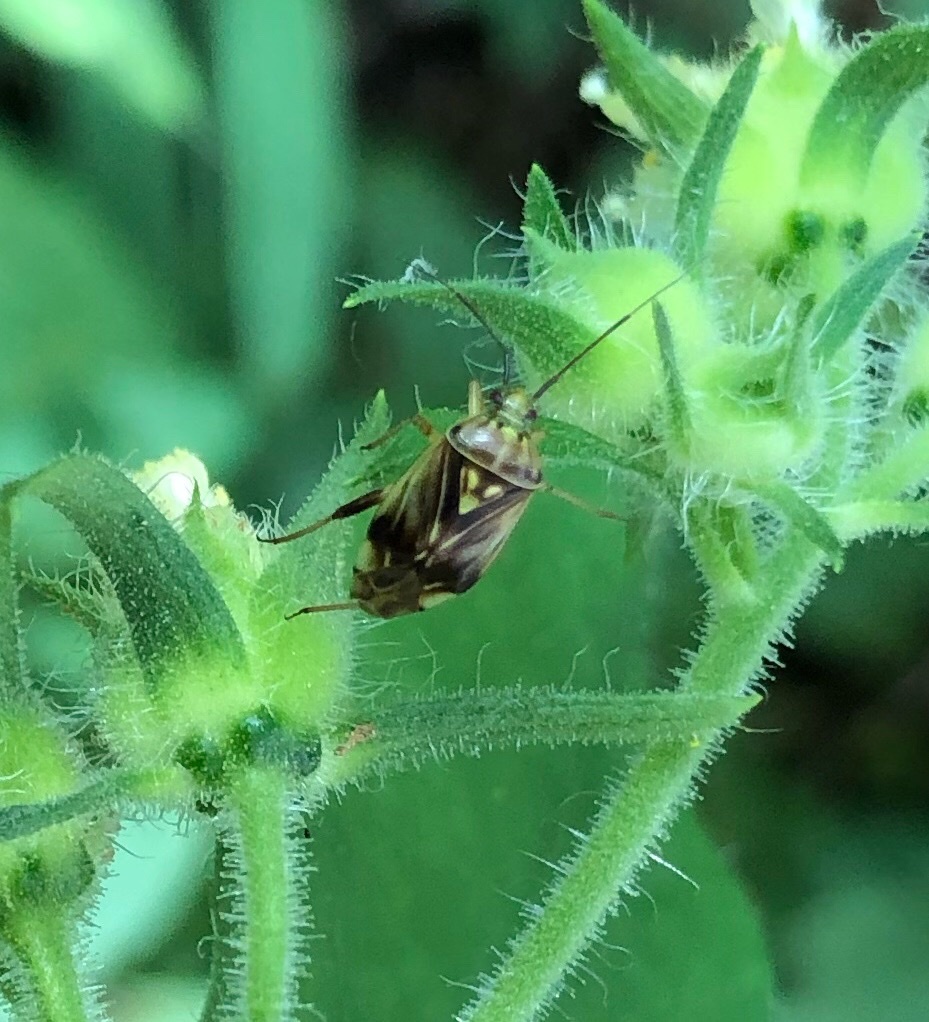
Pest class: lygus_bug